Killer Diary

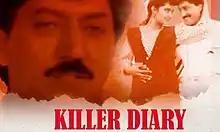

Killer Diary is a 1995 Indian Kannada-language thriller film directed by Srinivas Reddy starring Devaraj and Shruti. The film was jointly produced by M. N. Muralikrishna, V. K. Ramu, K. B. Satish Kumar and Smt. Gangamma in the banner of Sri Durga Creations. Srinivas Babu wrote the story for which the screenplay was penned by Srinivas Reddy. The film edited by Narasaiah had musical score by Vijayanand while cinematography was handled by N. Babu and C. D. Raju.